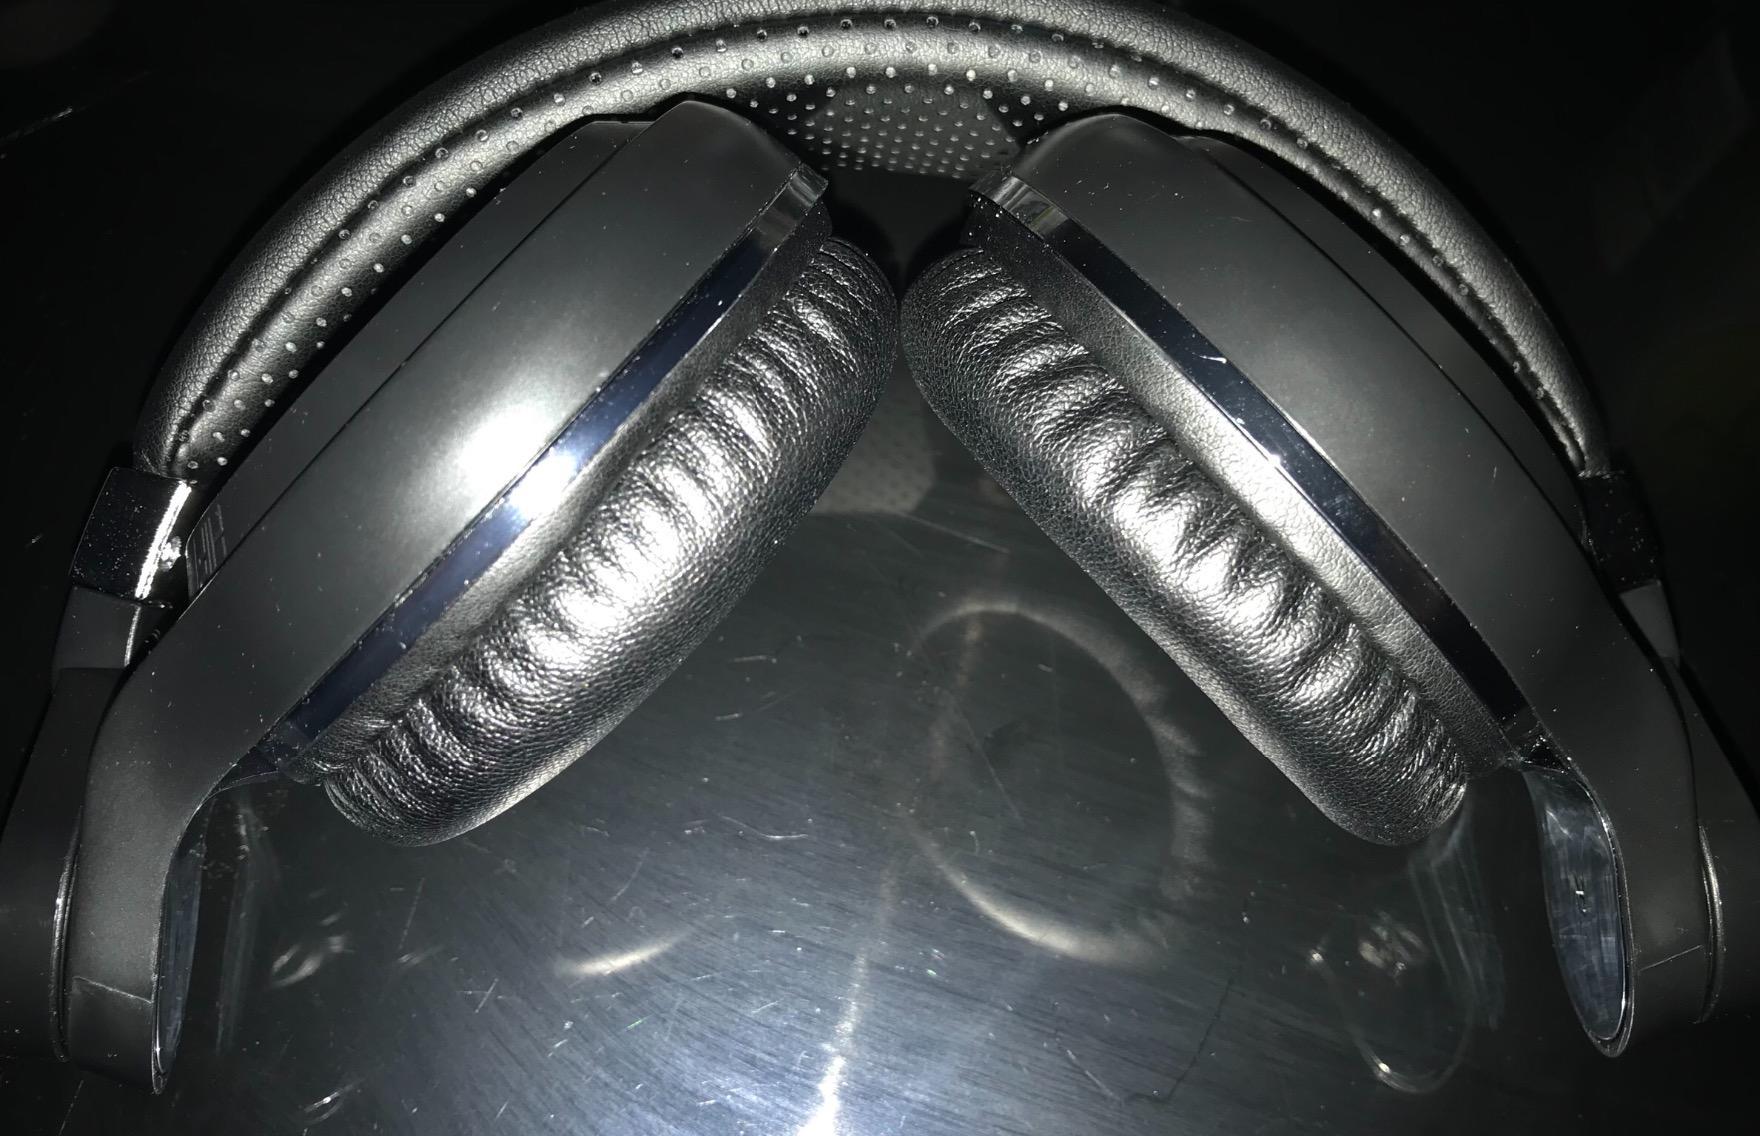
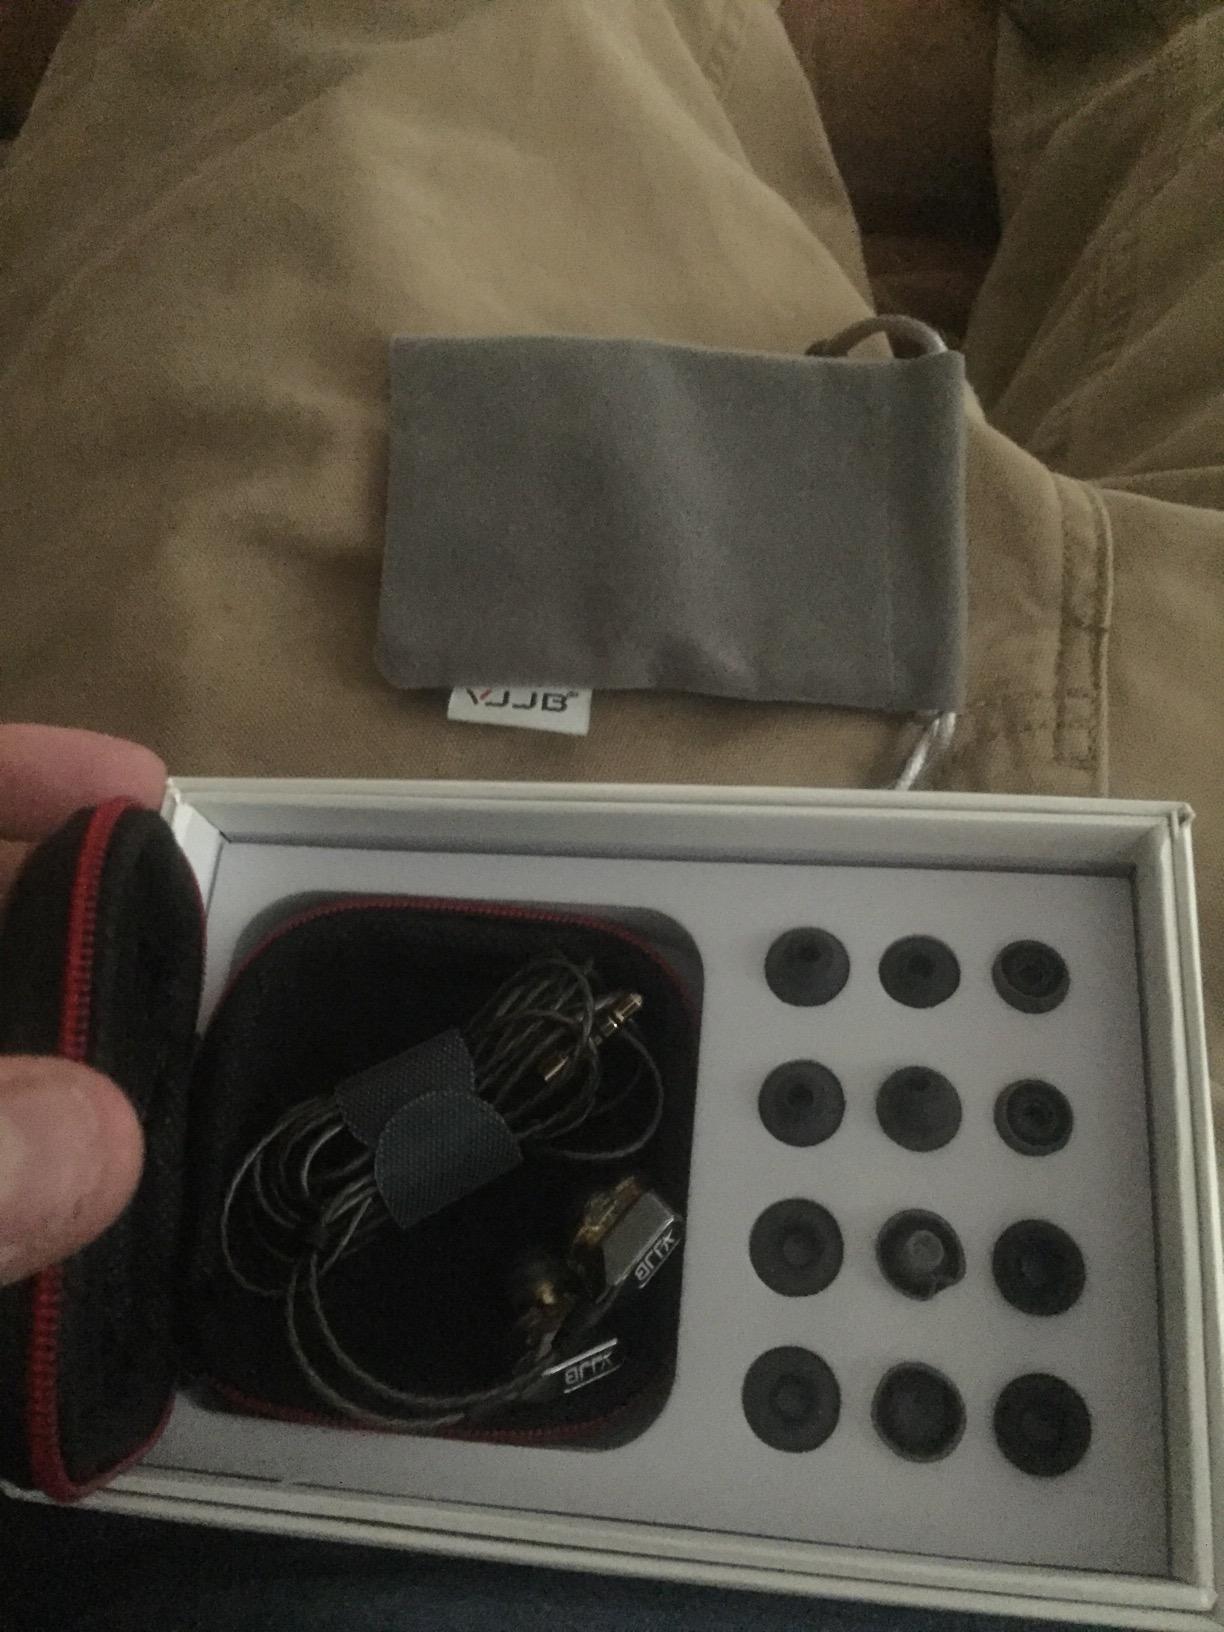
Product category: headphones
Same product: no